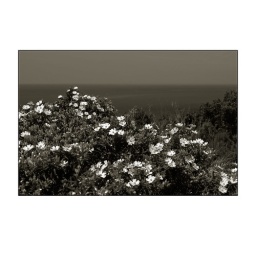
flowers in white